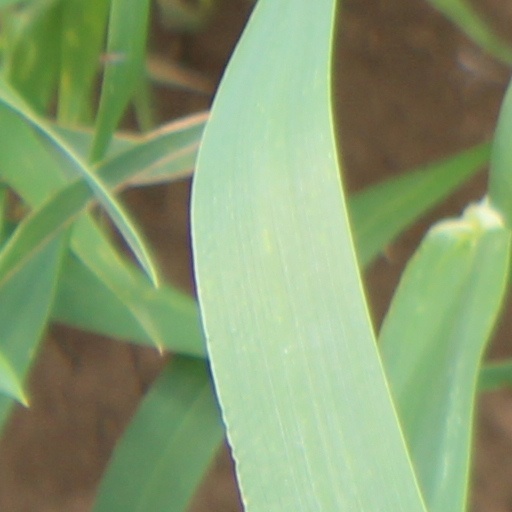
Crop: wheat